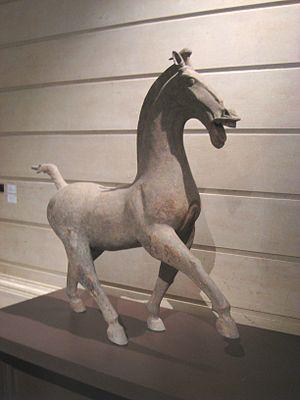
La dynastie Han règne sur la Chine de 206 av. J.-C. à 220 apr. J.-C.. Deuxième des dynasties impériales, elle succède à la dynastie Qin et est suivie de la période des Trois Royaumes. Elle se divise en deux périodes ː celle des Han occidentaux ou Han antérieurs, capitale Chang'an et celle des Han orientaux ou Han postérieurs, capitale Luoyang. Ces deux périodes sont séparées par la courte dynastie Xin, fondée par Wang Mang et qui ne survit pas à la mort de ce dernier.